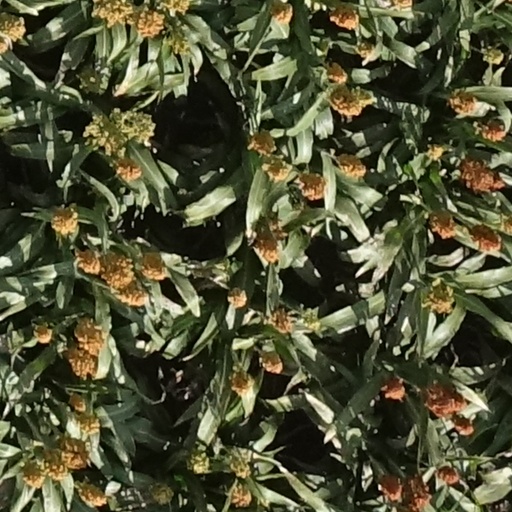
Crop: sorghum